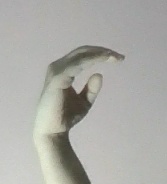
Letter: jeem